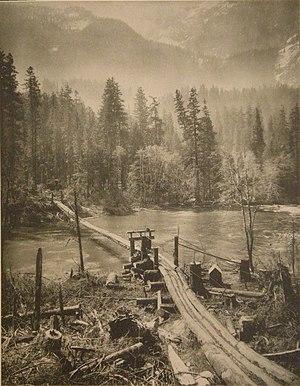
La rivière Skykomish est une rivière qui s’écoule dans l’État de Washington au nord-ouest des États-Unis. La rivière, qui est un affluent de la rivière Snohomish, draine une partie du versant occidental de la chaîne des Cascades.